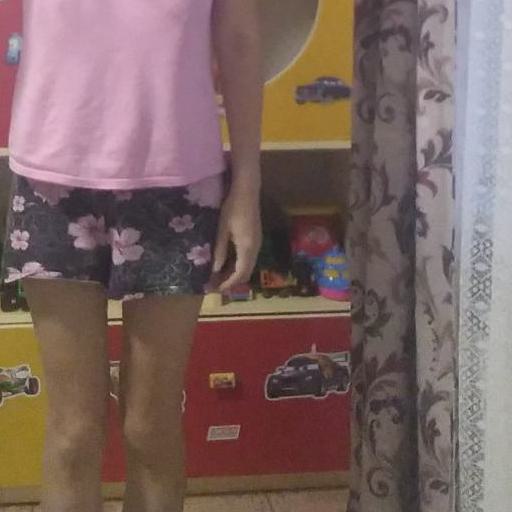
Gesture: no_gesture